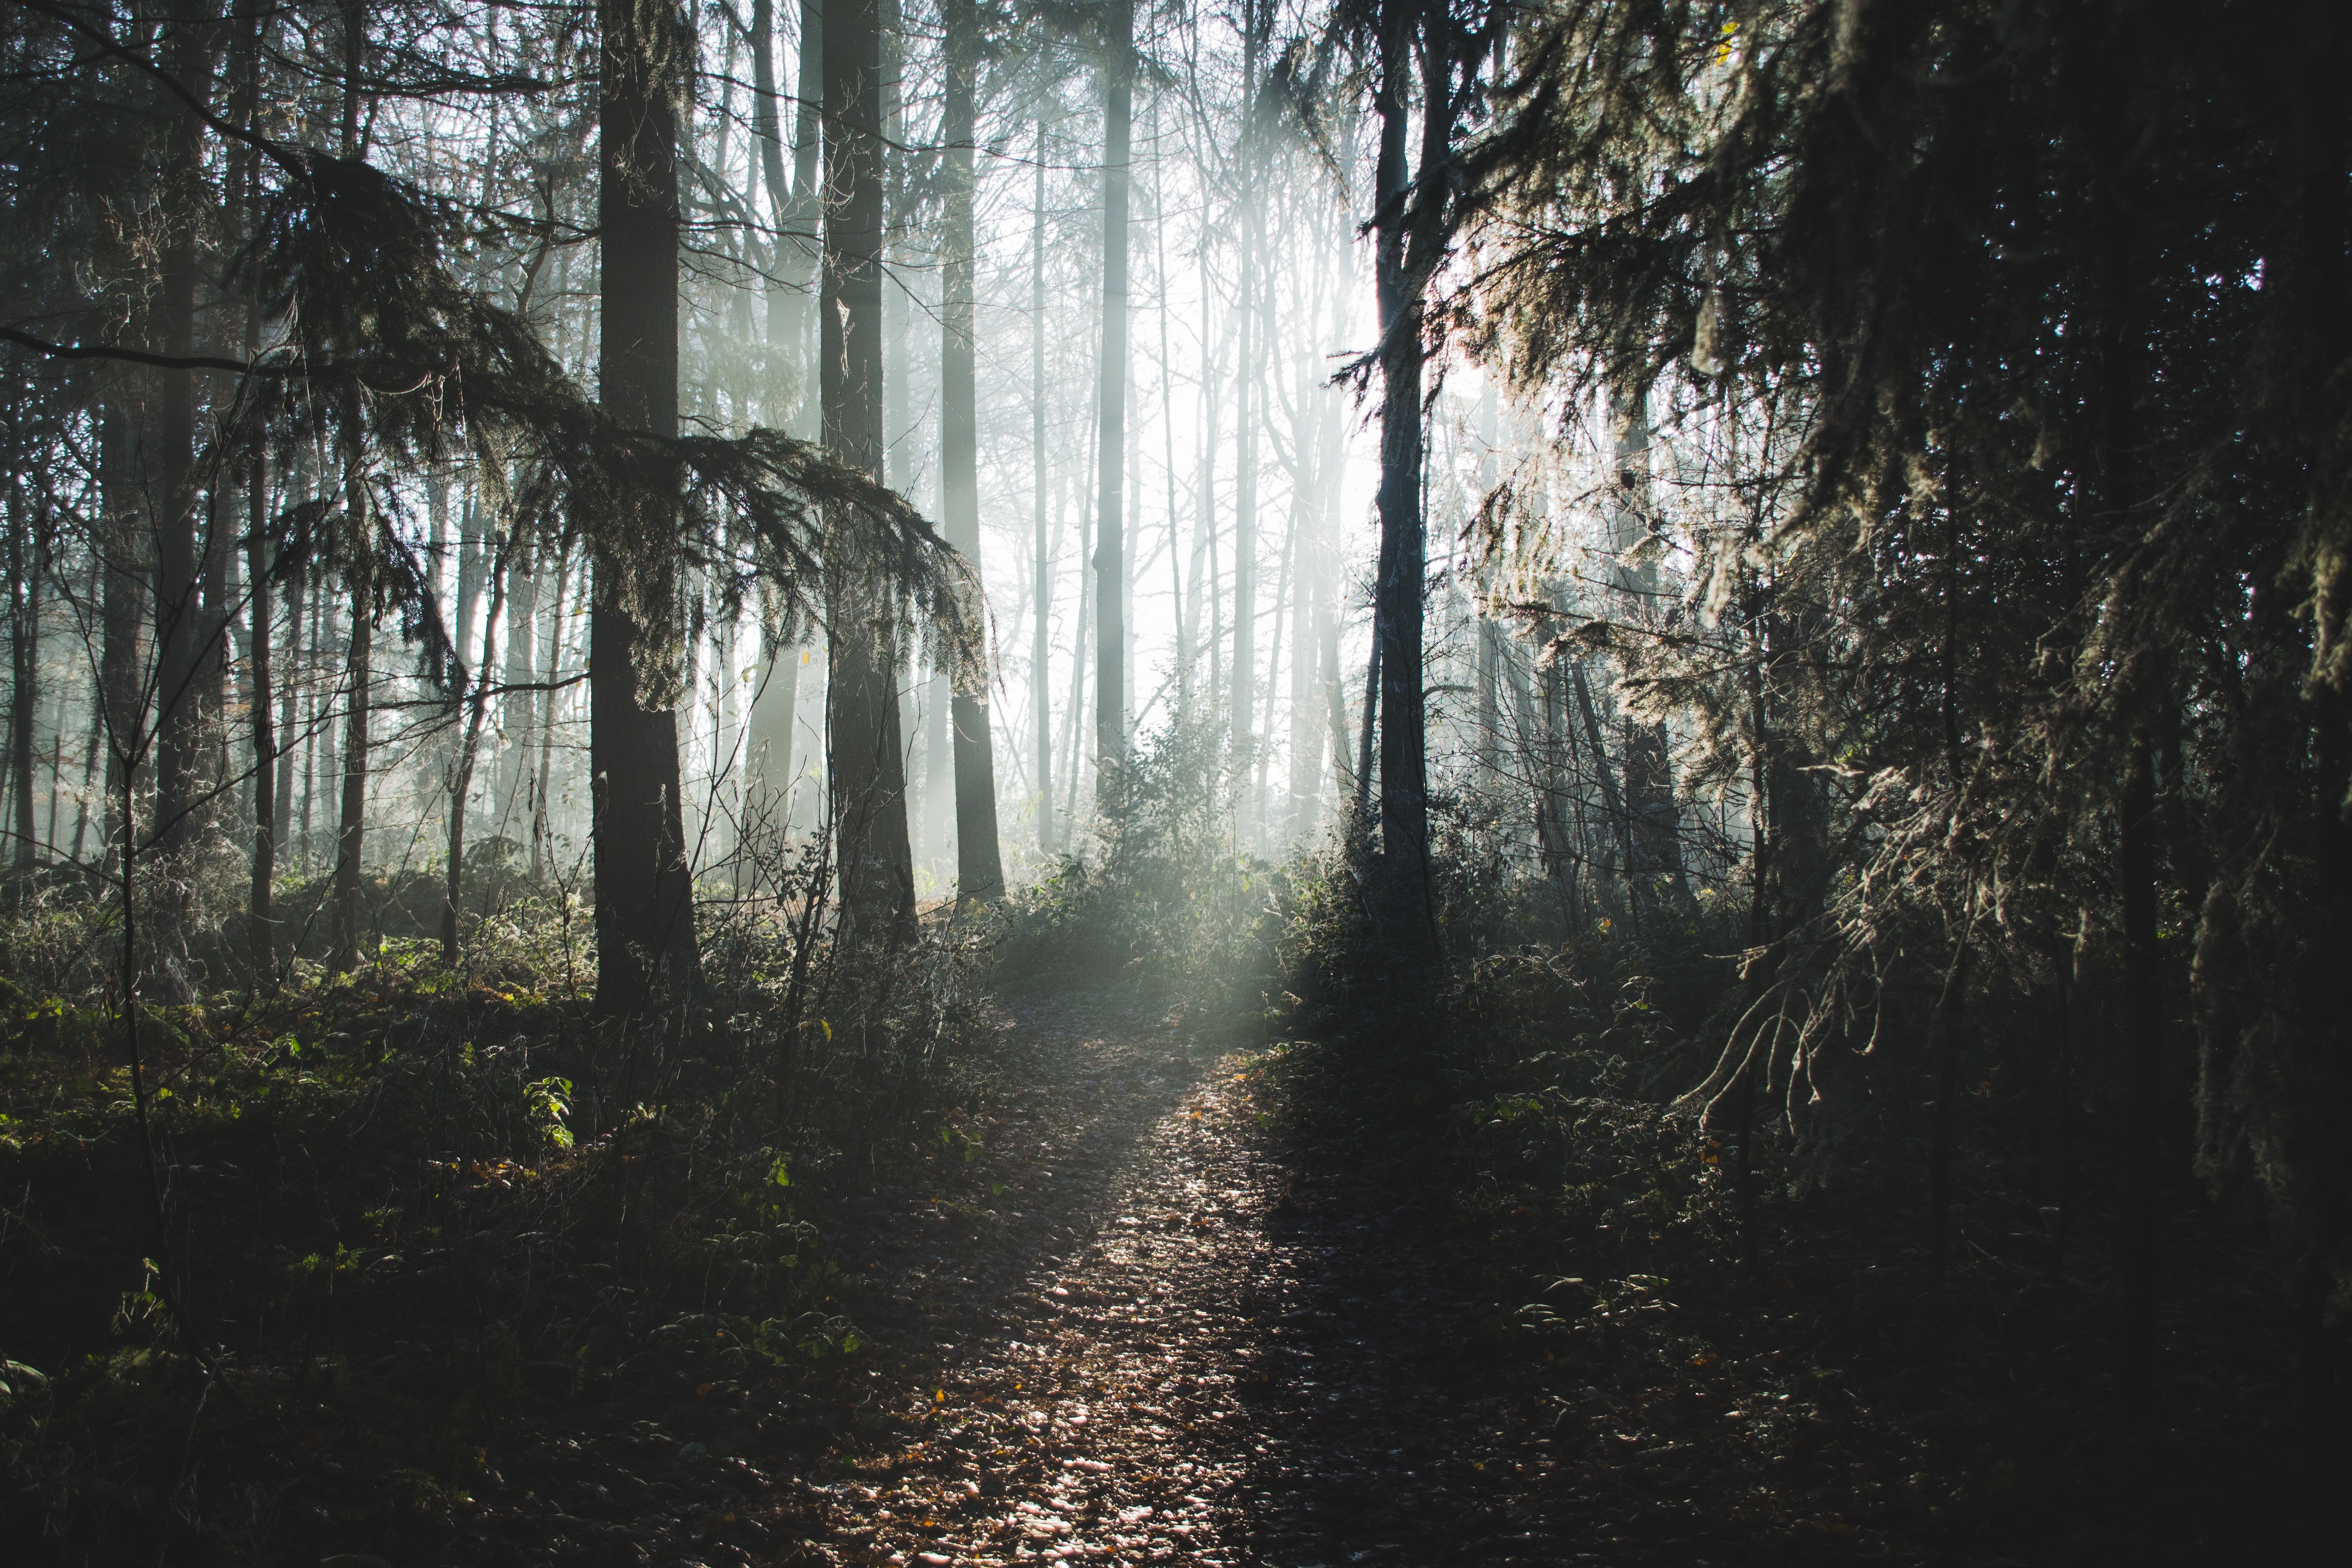
tree, nature, forest, branch, light, plant, sky, sunshine, sun, fog, mist, sunlight, morning, leaf, reflection, jungle, natural, autumn, darkness, season, flowers, woods, sunny, rainforest, woodland, habitat, natural environment, geographical feature, atmospheric phenomenon, woody plant